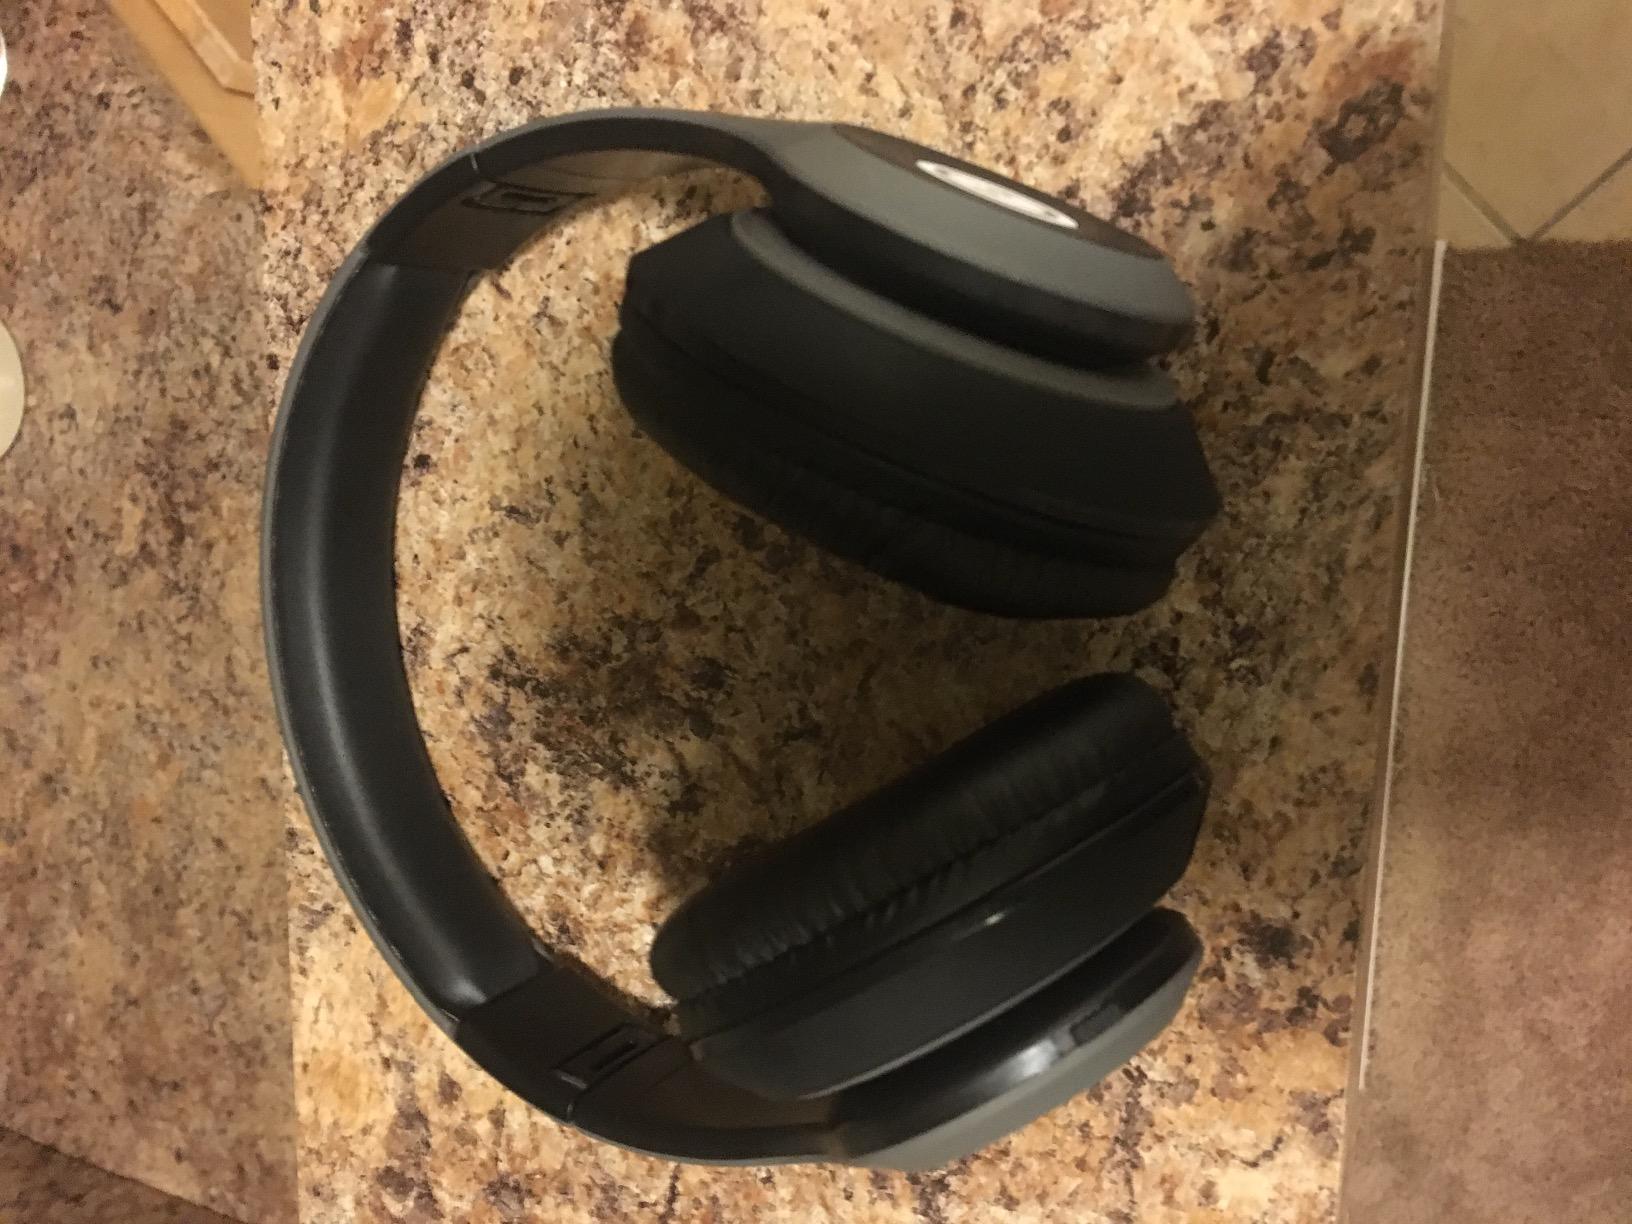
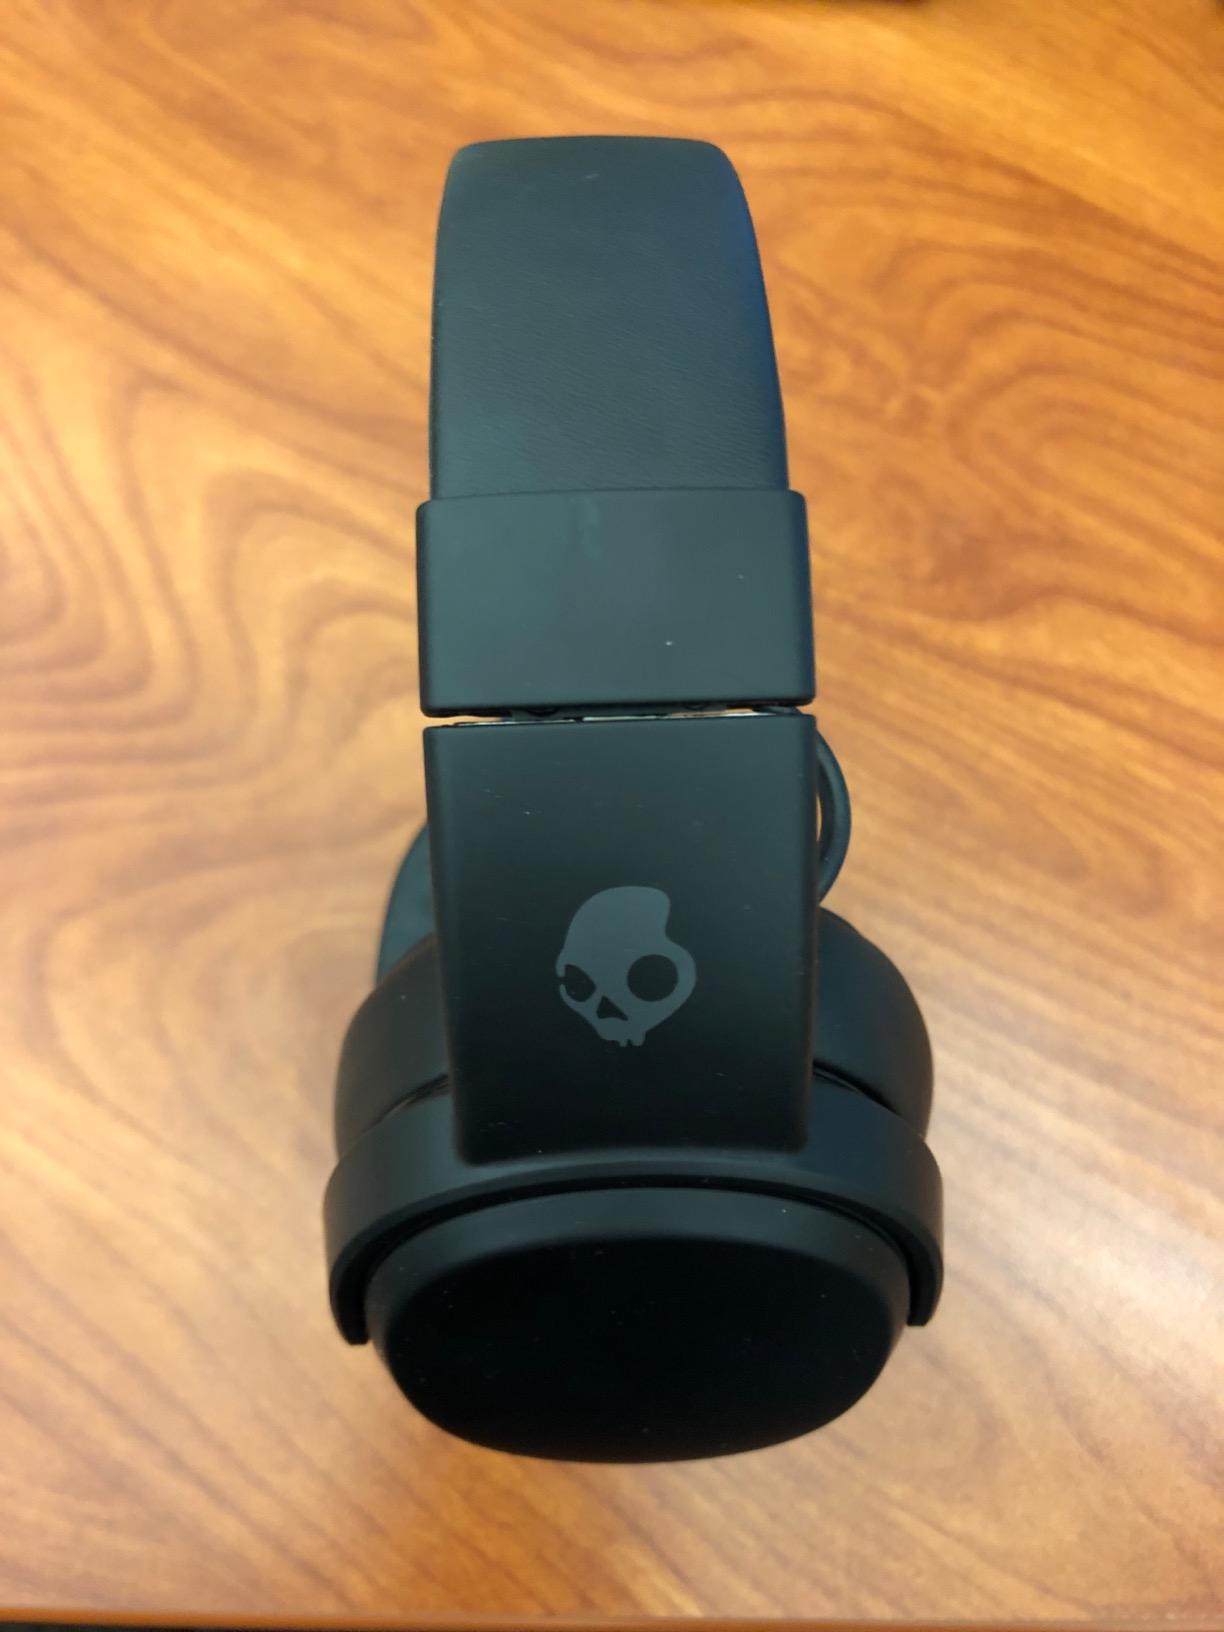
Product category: headphones
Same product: no